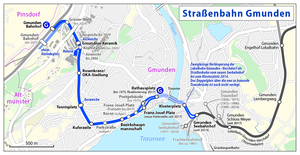
Le tramway de Gmunden dessert la ville de Gmunden, en Autriche.